Wan Idris Ibrahim

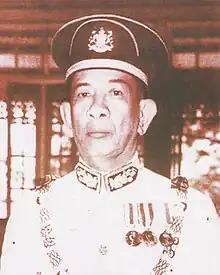
Official portrait of Wan Idris as Menteri Besar of Johor from 1955 to 1959

Wan Idris bin Wan Ibrahim (3 October 1888 – 11 January 1973) or also referred to as Wan Idris Ibrahim, was a Malaysian politician and civil servant who served as the 9th Menteri Besar of Johor from 1955 to 1959.